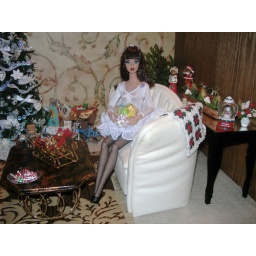
Jett in her Christmas dress opening up a fruit basket